U.S. Route 6 in New York

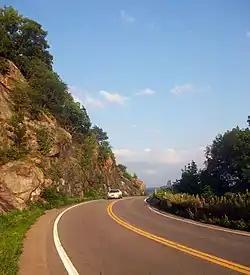
US 6/US 202 wind sharply around Anthony's Nose

A long descent leads to Long Mountain Circle, where Seven Lakes Drive crosses and US 6 joins the Palisades Interstate Parkway, descending slowly through a very scenic through Bear Mountain State Park between Bear Mountain to the south and Popolopen Torne to the north into another roundabout, the busy Bear Mountain Circle, where the parkway ends and US 6 intersects US 9W and US 202. The latter joins US 6 to cross the Hudson River via the Bear Mountain Bridge. The rocky slopes of Anthony's Nose loom ahead. A $1.50 toll is charged in this direction. The white blazes of the Appalachian Trail (AT) are also visible on the lamppost.